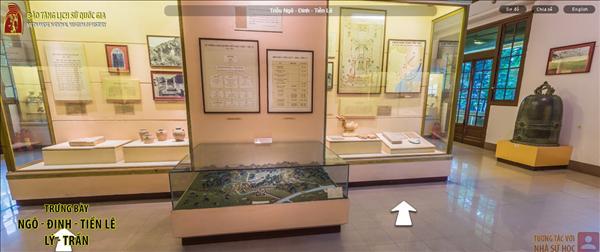
ở bên trong căn phòng có sự xuất hiện của nhiều hiện vật